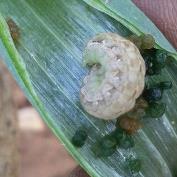
Crop: Onion
Condition: caterpillar-p